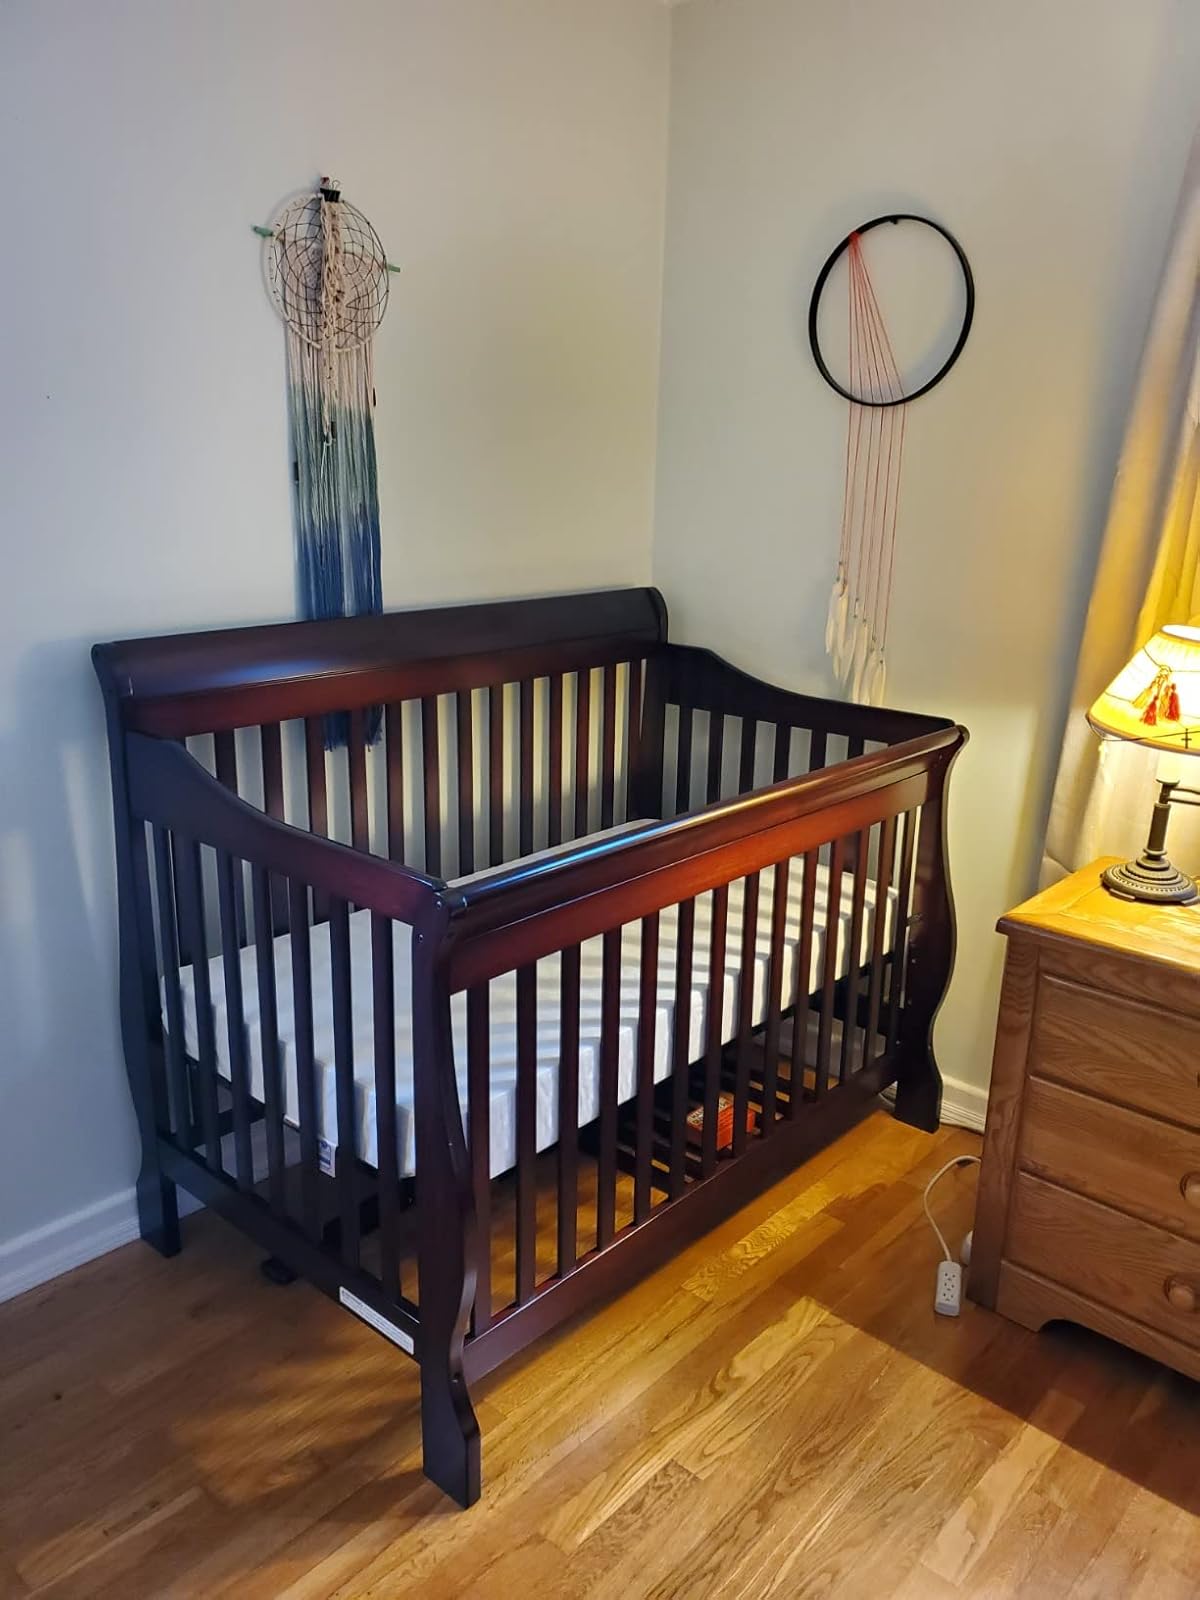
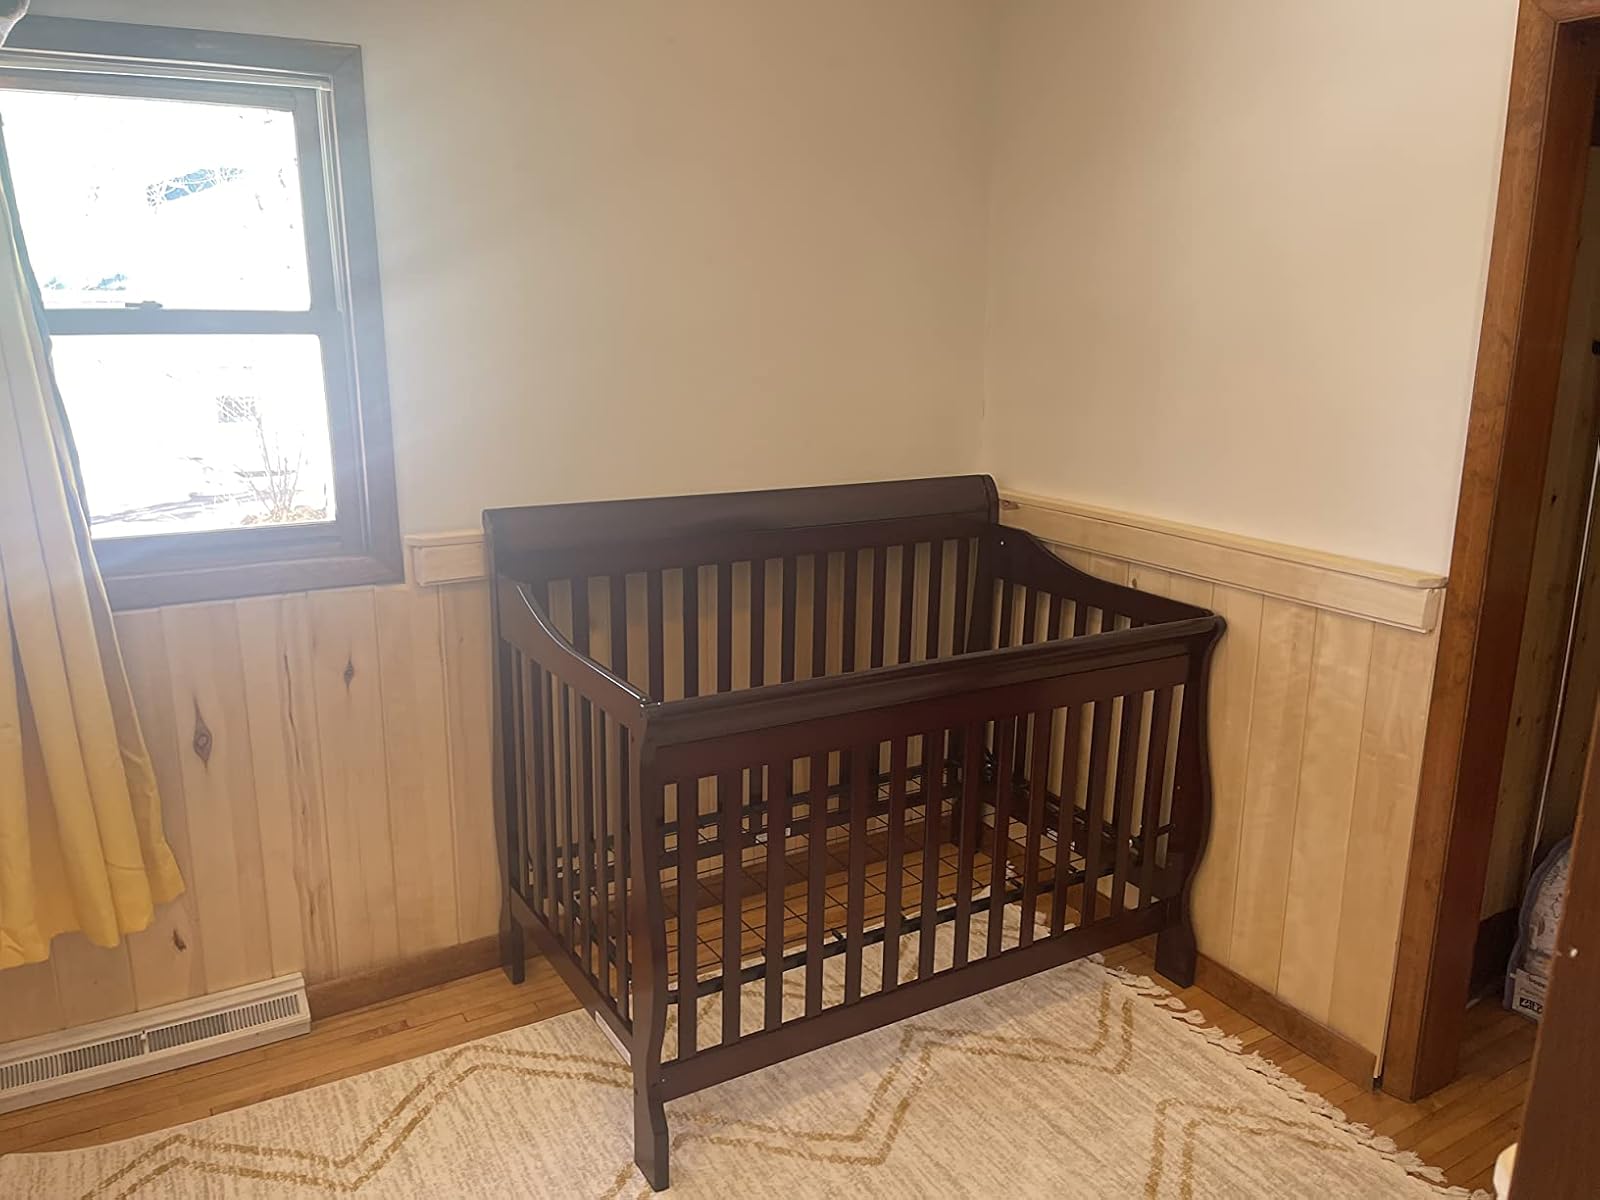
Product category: products_crib
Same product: yes